Roscrea Friary

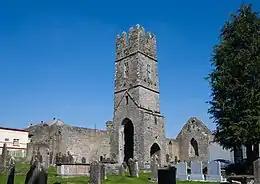
The abbey church

Roscrea Friary is a ruined medieval Franciscan friary and National Monument in Roscrea, County Tipperary, Ireland. It is on Abbey Street, in the west end of Roscrea, on the north bank of the River Bunnow. The Friary was founded in the 15th century by Greyfriars (Franciscans) and later destroyed by British soldiers. What remains are the north and east walls and the bell tower.